Raids on Lochaber and Shiramore

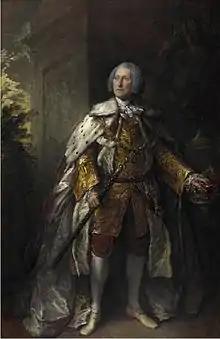
Major-general Campbell

On 1 June 1746, the two Sutherland independent companies and one of the MacLeod independent companies had reached Shiramore. By 2 June, the remaining MacLeod companies and the three MacDonald companies had also arrived and on 3 June the two Mackay companies had arrived. All of these companies made returns of their soldiers. Meanwhile, at Moy, Munro of Culcairn wrote that 107 rebels had come in and surrendered their arms.